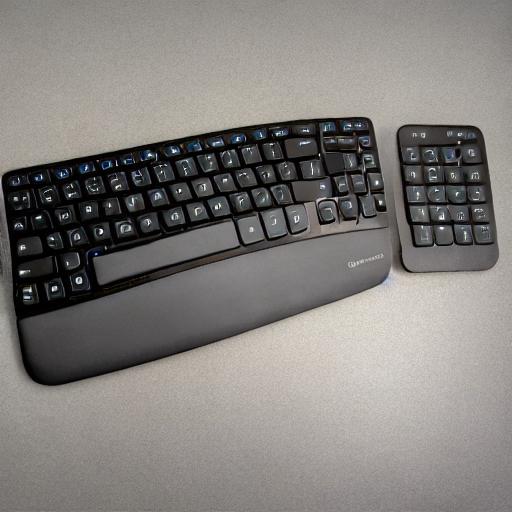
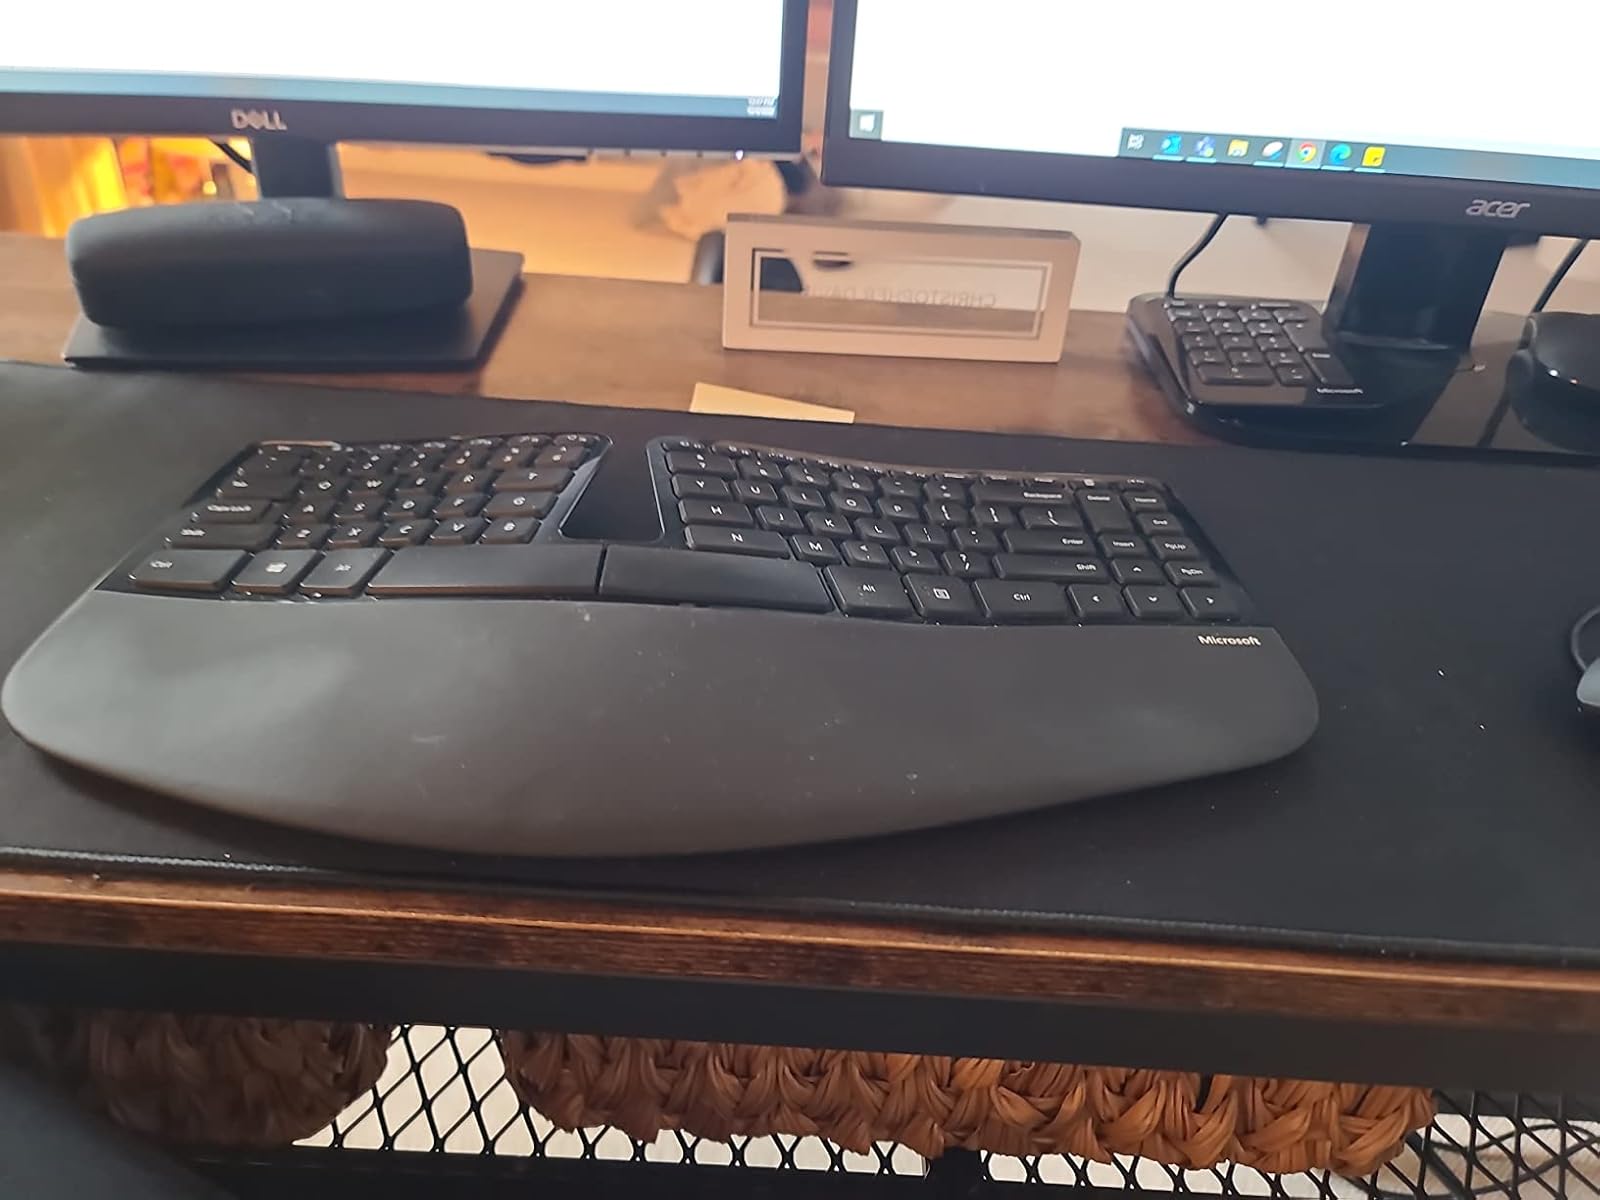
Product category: keyboard
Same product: no